Bao'an railway station

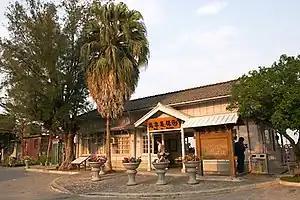

Bao'an is a railway station on the Taiwan Railways Administration (TRA) West Coast line located in Rende District, Tainan, Taiwan.